Tanystropheus

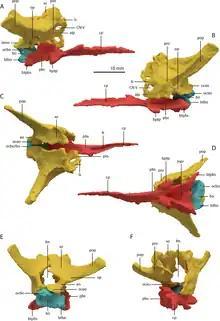
Digital reconstruction of the braincase of PIMUZ T 2790. Basioccipital (blue), parabasisphenoid (red), and composite bone (yellow).

"T. hydroides" is a rare example of an early archosauromorph with a three-dimensionally preserved braincase. The basioccipital (rear lower component of the braincase) was small, with inset basitubera (vertical plates connecting to neck muscles) linked by a transverse ridge, similar to allokotosaurs and archosauriforms. The parabasisphenoid (front lower component) is less specialized; it lies flat and tapers forwards to a blade-like cultriform process. The rear part of the bone has a deep triangular excavation (known as a median pharyngeal recess) on its underside, flanked by low crests and a pair of small basipterygoid processes (knobs connecting to the pterygoid). The remainder of the braincase is fully fused together into a strongly ossified composite bone, and its constituents must be estimated by comparison to other reptiles. The exoccipitals, which mostly encompass the foramen magnum (spinal cord hole), are perforated with nerve foramina. Each exoccipital merges outwards into the opisthotic, which sends out a straight, elongated paroccipital process (thick outer branch) to the edge of the cranium. In "T. longobardicus", the paroccipital processes are shorter and narrower at their base. The stapes, a bone which transmits vibrations from the ear to the braincase, is slender and splits into two small prongs where it contacts the opisthotic. The opisthotic merges forwards into the prootic, which extensively contacts the parabasisphenoid and hosts a range of larger nerve foramina. The prootic forms much of the front edge of the paroccipital process, akin to the condition in archosauriforms. Another archosauriform-like feature is the presence of a laterosphenoid, an additional braincase component in front of the prootic and above the exit hole for the trigeminal nerve (also known as cranial nerve V). The laterosphenoid is small, similar to that of "Azendohsaurus". The upper rear part of the braincase is formed by the supraoccipitals, which were presumably fused together as a continuous surface sloping smoothly down to the foramen magnum.